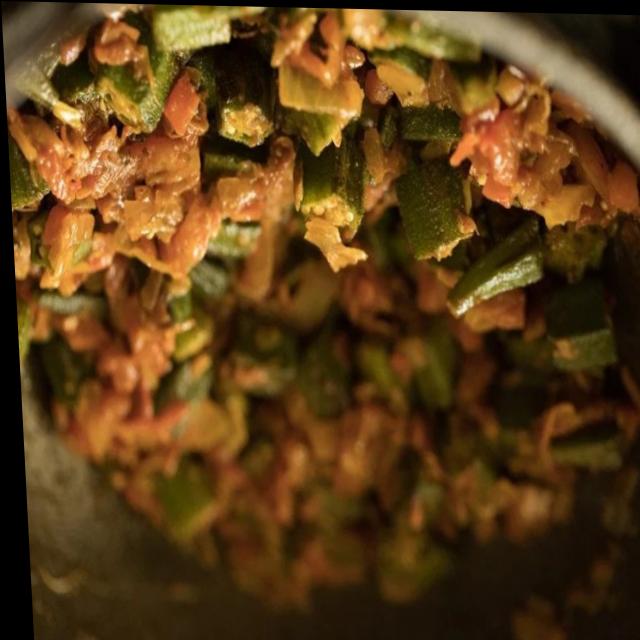
Dish: bhindi_masala